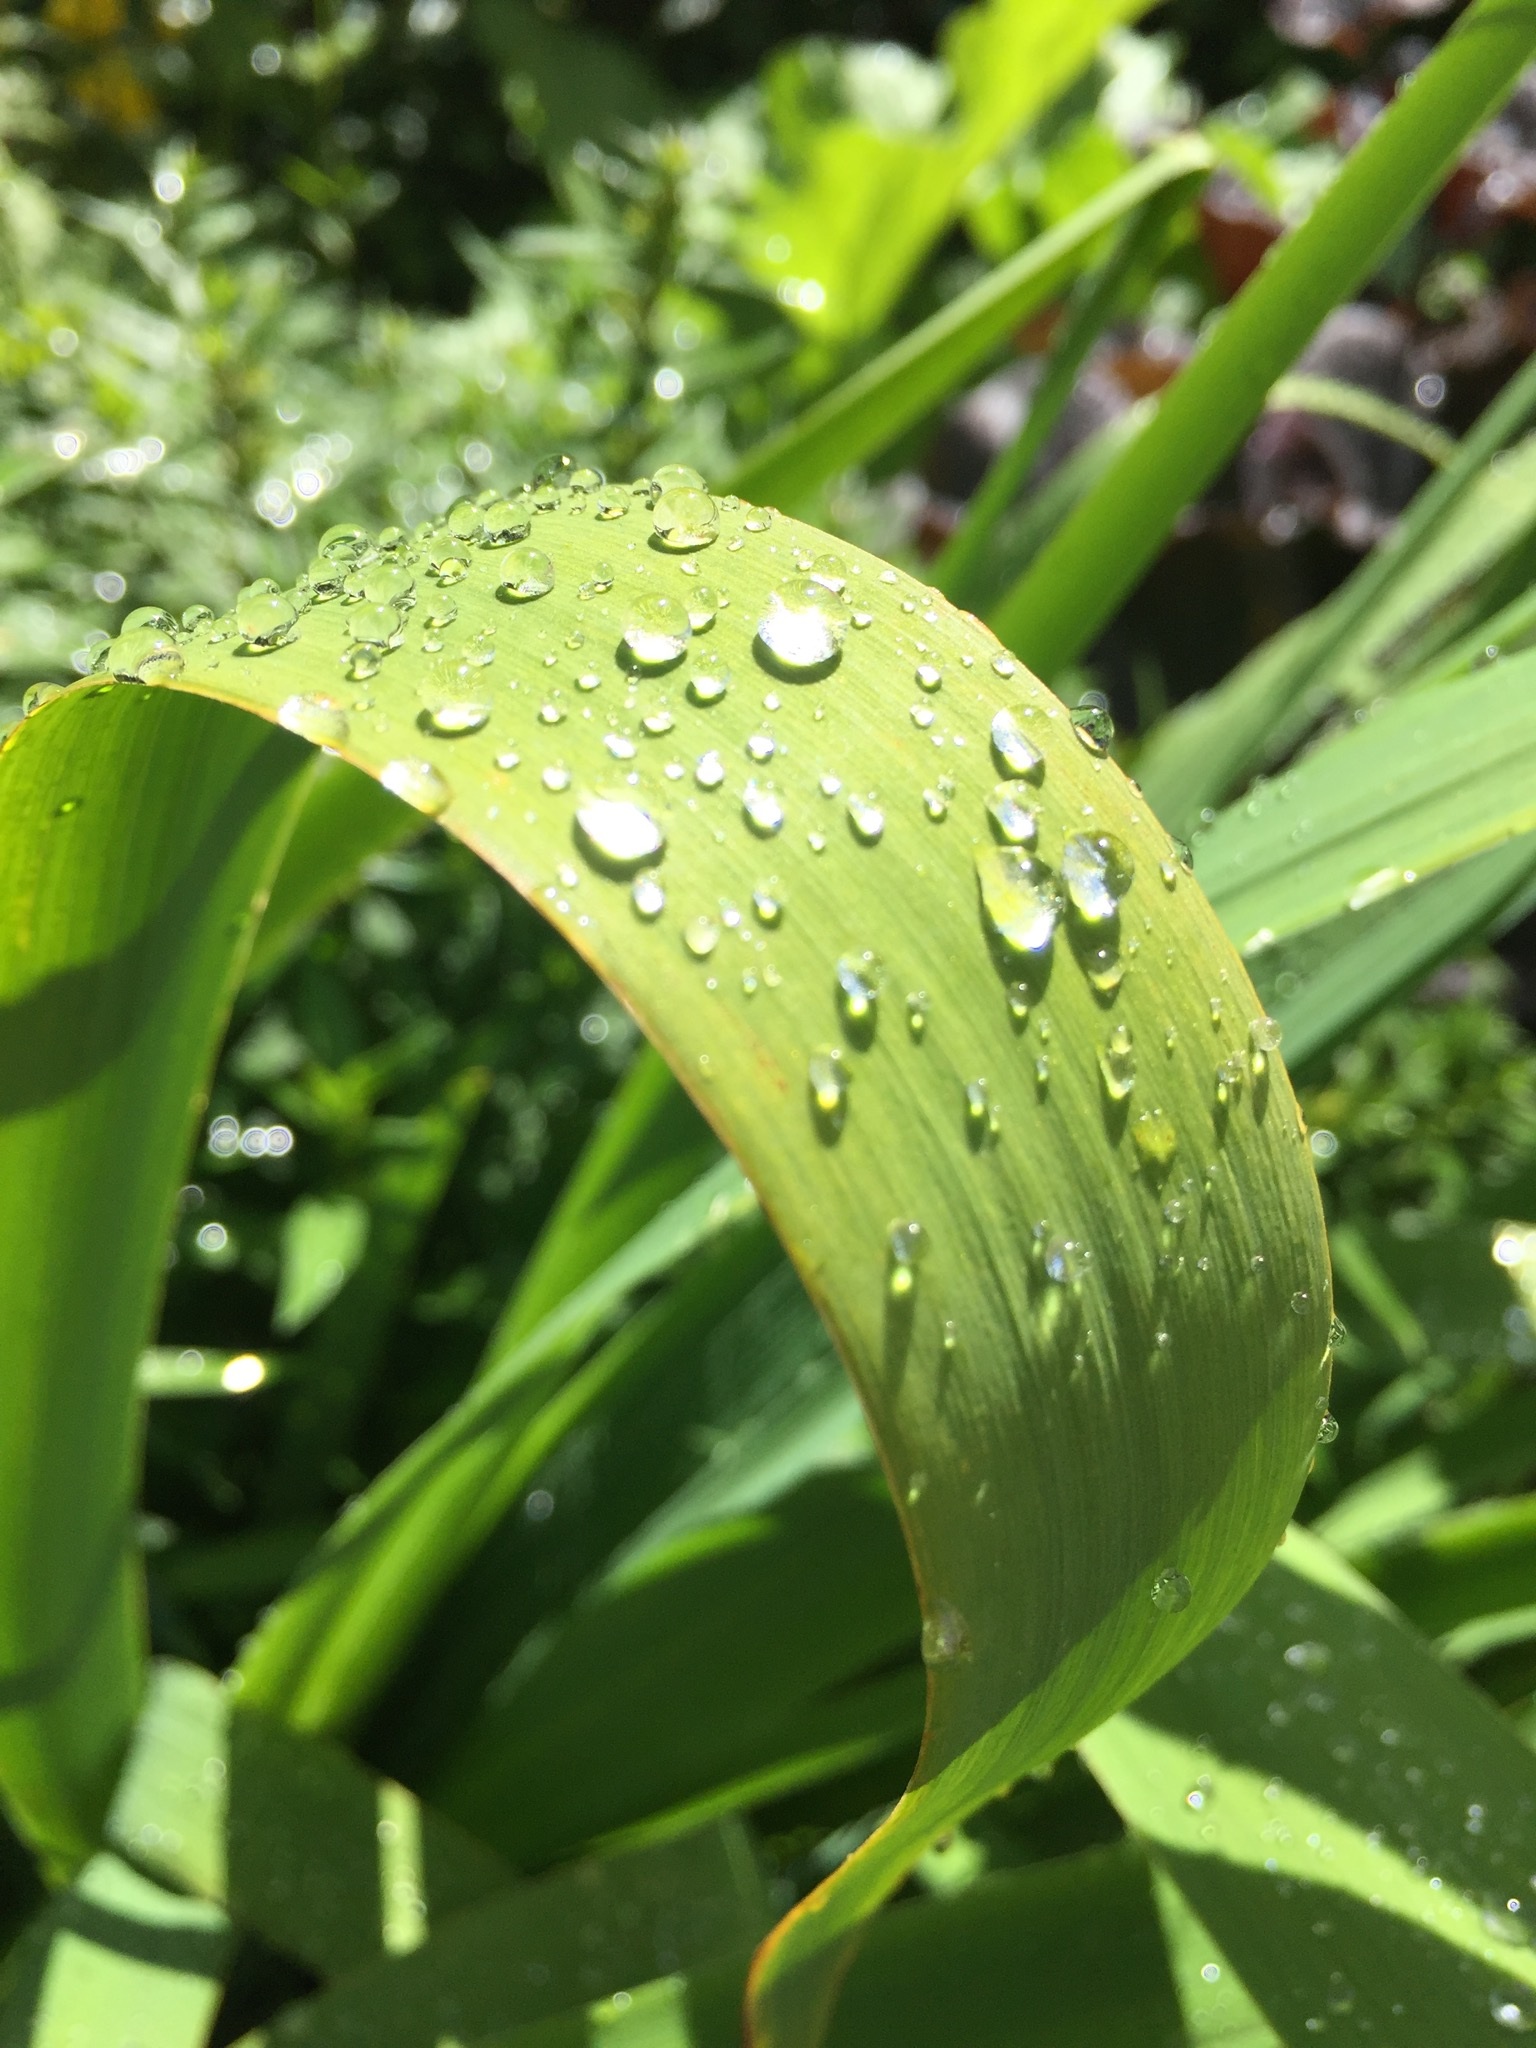
tree, water, nature, grass, branch, dew, plant, lawn, leaf, flower, green, botany, flora, close up, moisture, macro photography, grass family, plant stem, arecales